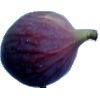
Label: fig